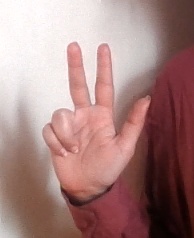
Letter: al